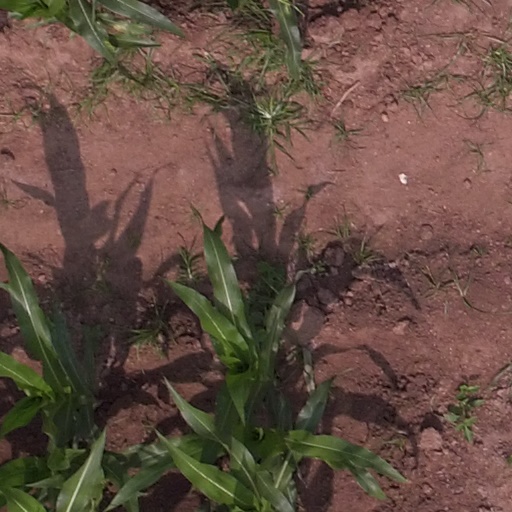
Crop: maize; corn